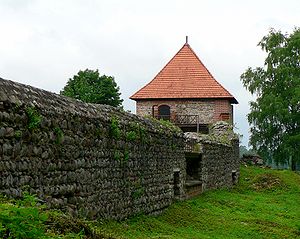
Trakai / Historie / Guldalderen
Det gamle Trakai Halvø-slot.
Trakai er en by i Litauen, beliggende i Vilnius apskritis, 28 km vest for landets og apskritis hovedstad, Vilnius. På grund af den skønne natur, de historiske seværdigheder og den korte afstand til Vilnius er Trakai et yndet udflugtsmål. Trakai er kommunesæde og administrativt center i Trakai distriktskommune. Byen har et areal på 11,52 km² og et indbyggertal på 5.357. Det er bemærkelsesværdigt for Trakai, at byen er bygget af, og i århundreder har været beboet af, forskellige nationaliteter. Historisk set har grupper af karaimer, tatarer, litauere, russere, jøder og polakkere levet side om side i Trakai, der således har haft et kosmopolitisk præg gennem århundreder.